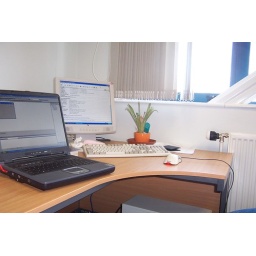
Corner of the desk with window in background